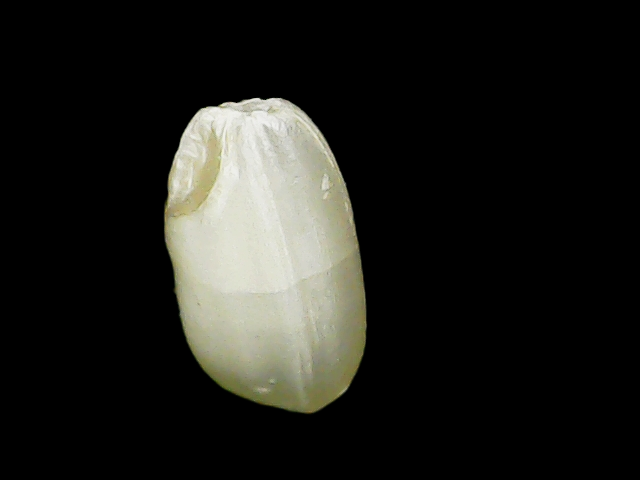
Rice variety: Binadhan8